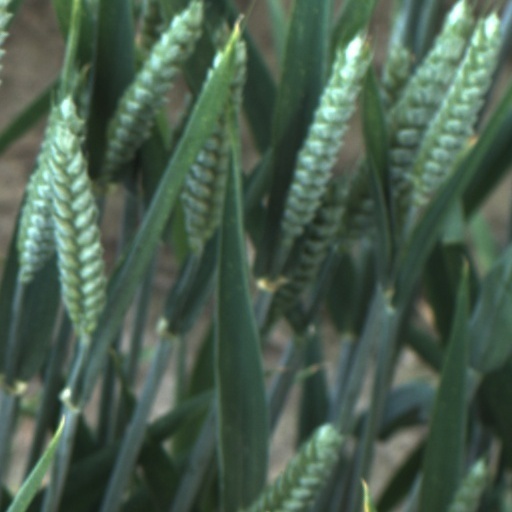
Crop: wheat